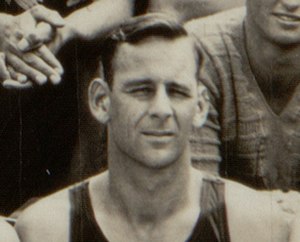
Rangi Thompson
Rangi Thompson (1932)
"Frederick Haughton ""Rangi"" Thompson var en newzealandsk roer, født i Christchurch.